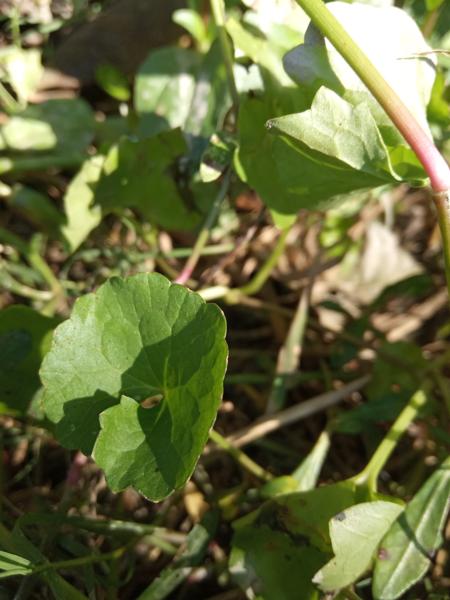
Weed species: Centella asiatica